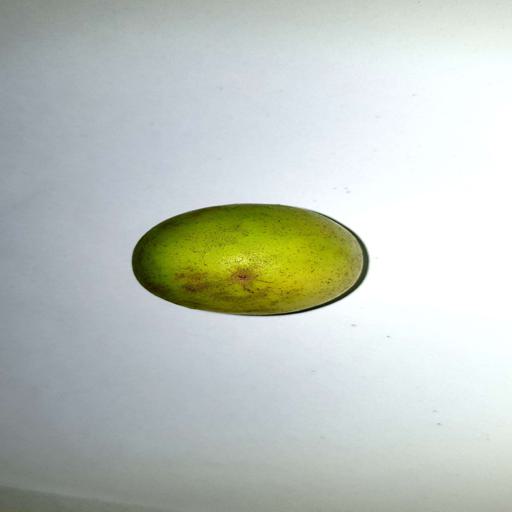
Label: healthy